Beaufort, Isère

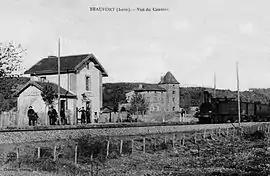
Beaufort at the beginning of the 20th century

Beaufort is a commune in the Isère department in the Auvergne-Rhône-Alpes region of south-eastern France.